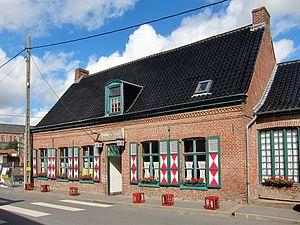
Estaminet Blauwershof à Godewaersvelde (Nord).
Un estaminet est originellement un débit de boissons, synonyme de café, mais servant en général de la bière et proposant aussi du tabac et des jeux traditionnels. Ils se situent en Belgique et dans le Nord de la France. Ils font partie du patrimoine culturel des pays du Nord de l'Europe.